Sorgenfri Palace

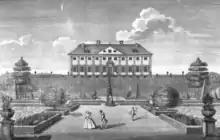
Sorgenfri in Lauritz de Thurah's "Den Danske Vitruvius"

Count Carl von Ahlefeldt acquired the estate in 1702. He commissioned the architect François Dieussart to build a new summer residence at the site and renamed it Sorgenfri. The building, a half-timbered, three-winged complex in Baroque style, was completed in 1705. The central wing contained a banquet hall with double high ceilings. Passage between the two residential side wings was therefore only possible at the ground floor.